Extinction risk from climate change

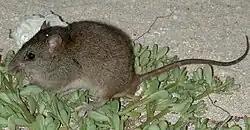
The Bramble Cay melomys, thought to be the first mammal species to go extinct due to the impacts of climate change

Almost no other ecosystem is as vulnerable to climate change as coral reefs. Updated 2022 estimates show that even at a global average increase of 1.5 °C (2.7 °F) over pre-industrial temperatures, only 0.2% of the world's coral reefs would still be able to withstand marine heatwaves, as opposed to 84% being able to do so now, with the figure dropping to 0% by and beyond. However, it was found in 2021 that each square meter of coral reef area contains about 30 individual corals, and their total number is estimated at half a trillion - equivalent to all the trees in the Amazon, or all the birds in the world. As such, most individual coral reef species are predicted to avoid extinction even as coral reefs would cease to function as the ecosystems we know. A 2013 study found that 47–73 coral species (6–9%) are vulnerable to climate change while already threatened with extinction according to the IUCN Red List, and 74–174 (9–22%) coral species were not vulnerable to extinction at the time of publication, but could be threatened under continued climate change, making them a future conservation priority. The authors of the recent coral number estimates suggest that those older projections were too high, although this has been disputed.